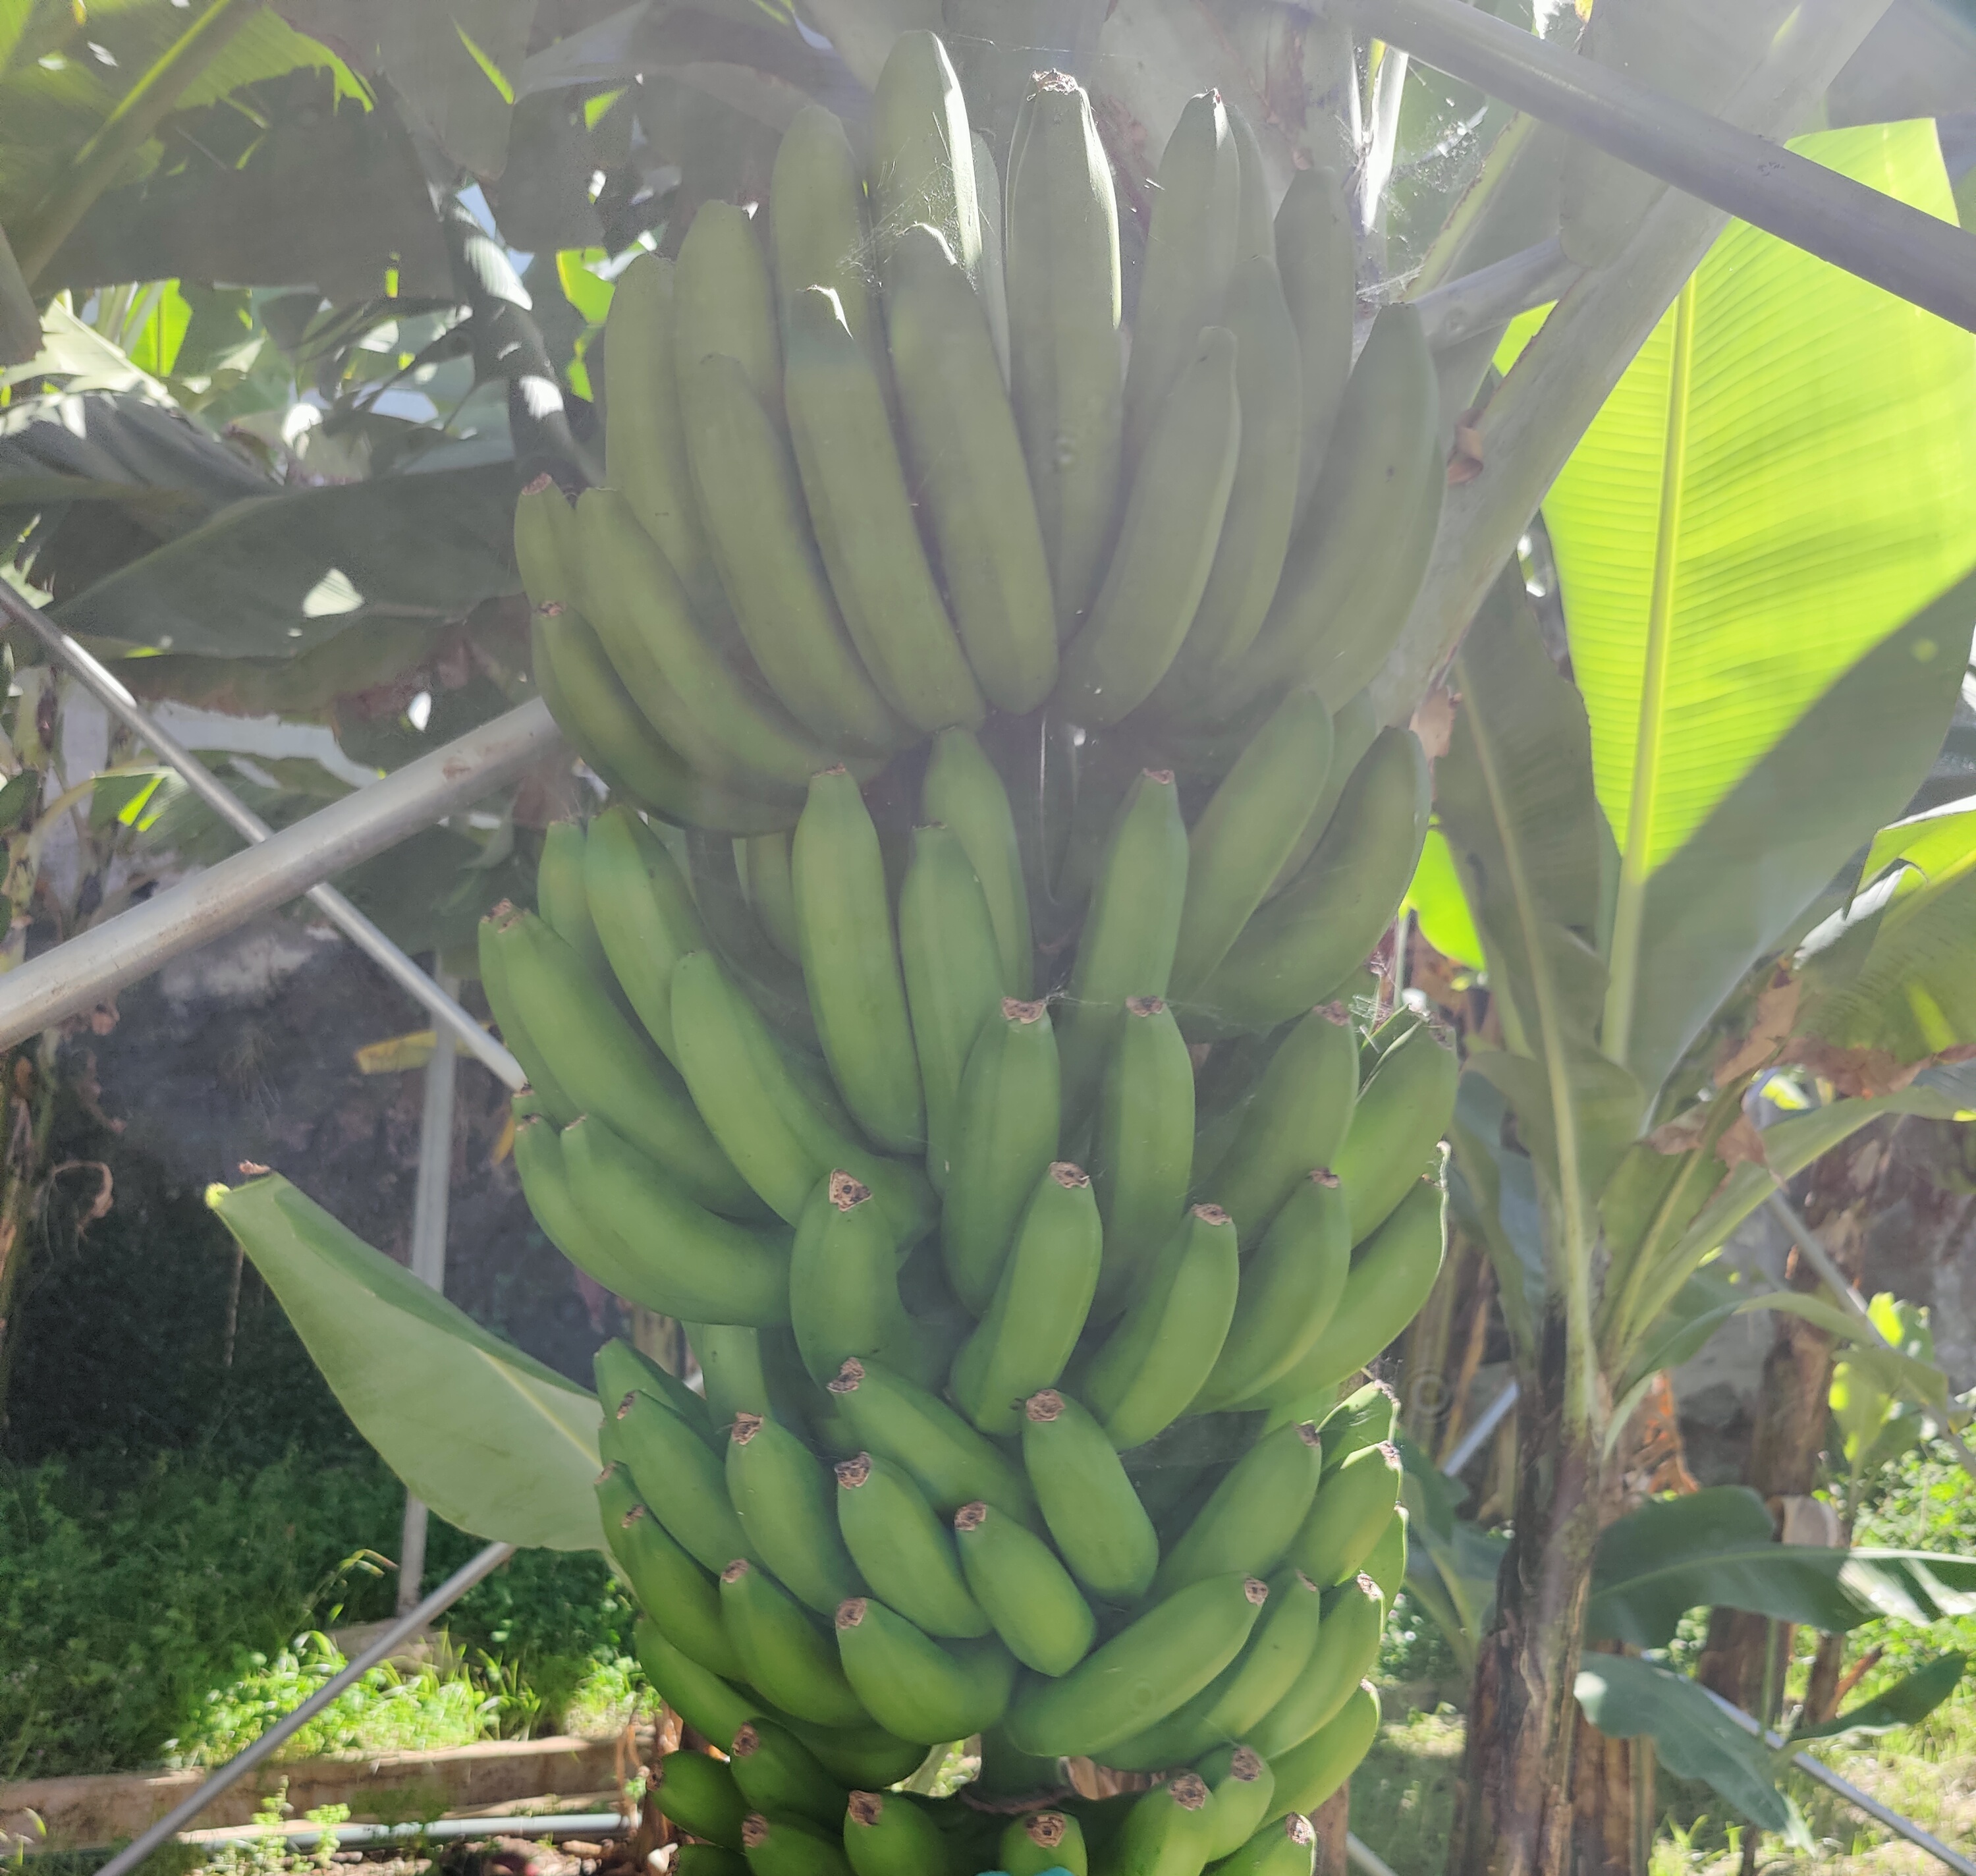
Label: Cut